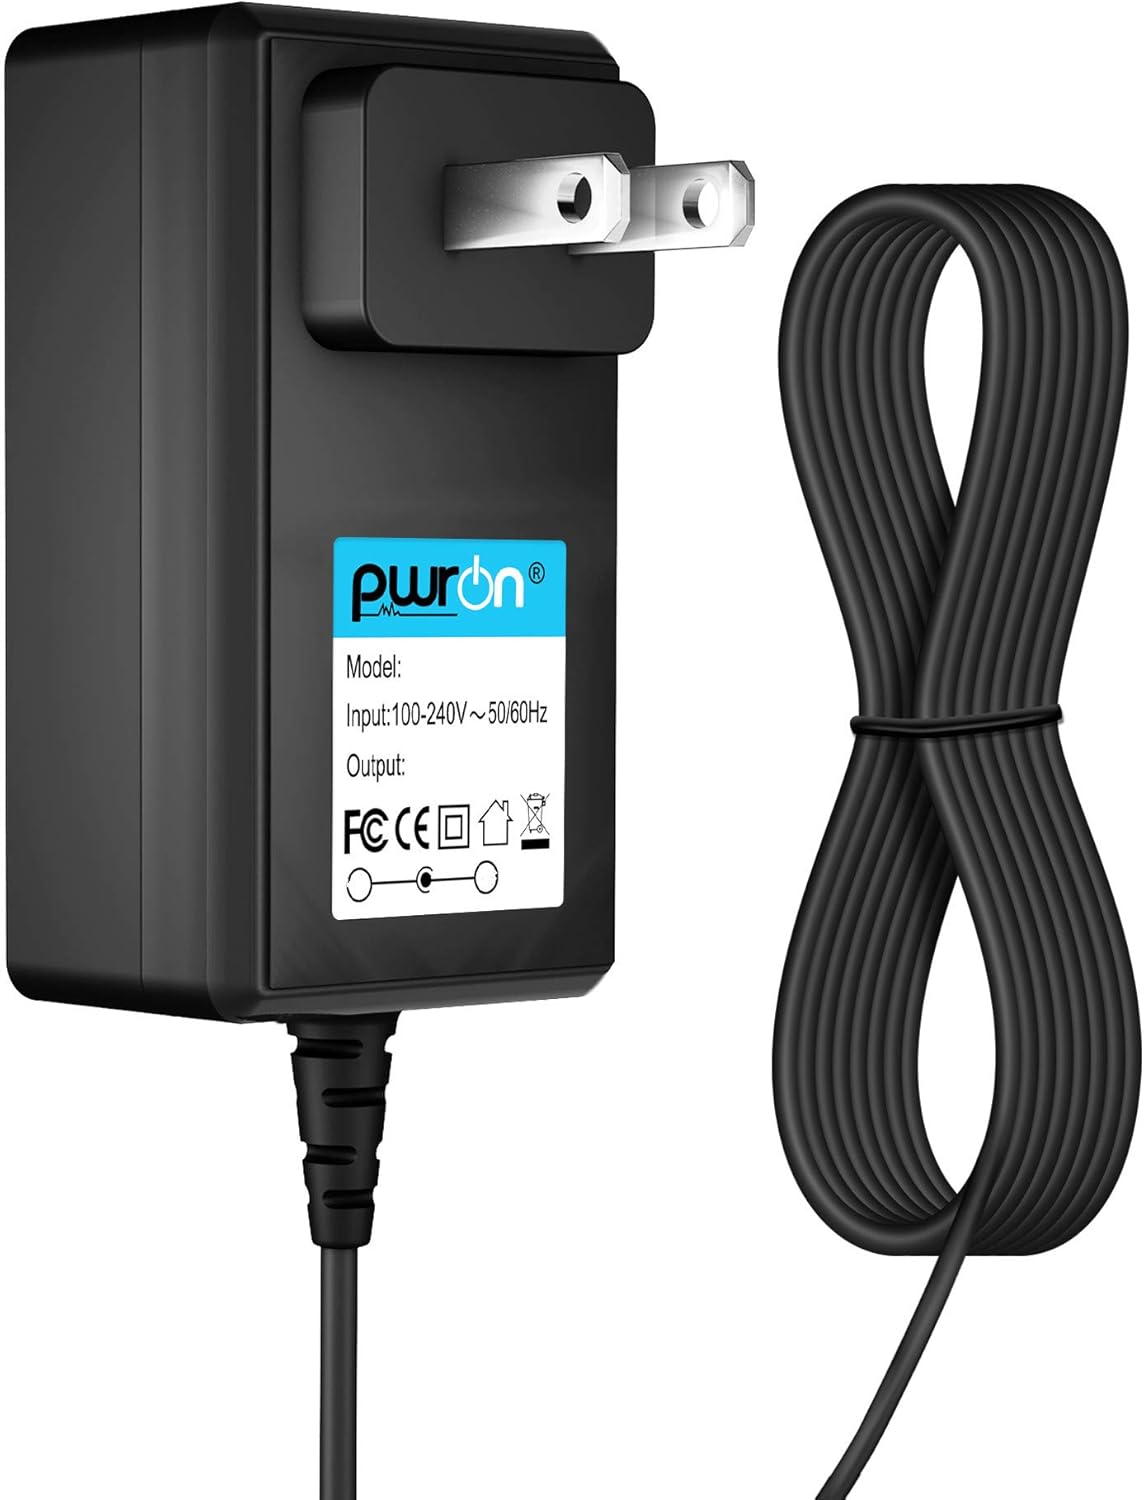
PwrON AC to DC Adapter for Panasonic KX-TG7641 KX-TG7642 KX-TG7643 KX-TG7644 KX-TG7645 KXTG7641 KXTG7642 KXTG7643 KXTG7644 KXTG7645 DECT 6.0 Cordless Phone World Wide Use Power Supply Cord
Category: All Electronics
PwrON AC to DC Adapter For Panasonic KX-TG7641 KX-TG7642 KX-TG7643 KX-TG7644 KX-TG7645 KXTG7641 KXTG7642 KXTG7643 KXTG7644 KXTG7645 DECT 6.0 Cordless Phone World Wide Use Power Supply Cord PwrON is specializing in the production of high quality and economical replacement power supply for laptop ,tablet,phones and other electrical appliances.Products are certificated with CE, FCC etc. Safety Features: Over Current Protection, Over Voltage Protection, Over Temperature Protection, Short Circuit Protection.
Features: World Wide Input Voltage 100-240VAC 50/60Hz | PwrON products tested by the manufacturer to match | Industry Quality : Over Voltage Protection, Over Heat Protection | Note: Please make sure the model of your device whether it is the same as the listing shows before purchasing! | Warranty: 30 Days Money Back Guarantee / 60 Days Free Exchange With Paid Return Label / 360 Days Anytime Worry-Free Warranty! / Please contact us with any questions or concerns - we are here to help!